Capitola, California

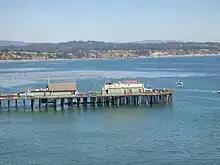
Capitola Wharf, built 1857

The original settlement now known as Capitola grew out of what was then called Soquel Landing. Soquel Landing got its name from a wharf located at the mouth of Soquel Creek. This wharf, which dates back to the 1850s, served as an outlet for the produce and lumber grown in the interior. In 1865, Captain John Pope Davenport, a whaleman at Monterey, moved his operations to be near the wharf. Unable to capture any whales, he moved his operations the following year to Point Año Nuevo.